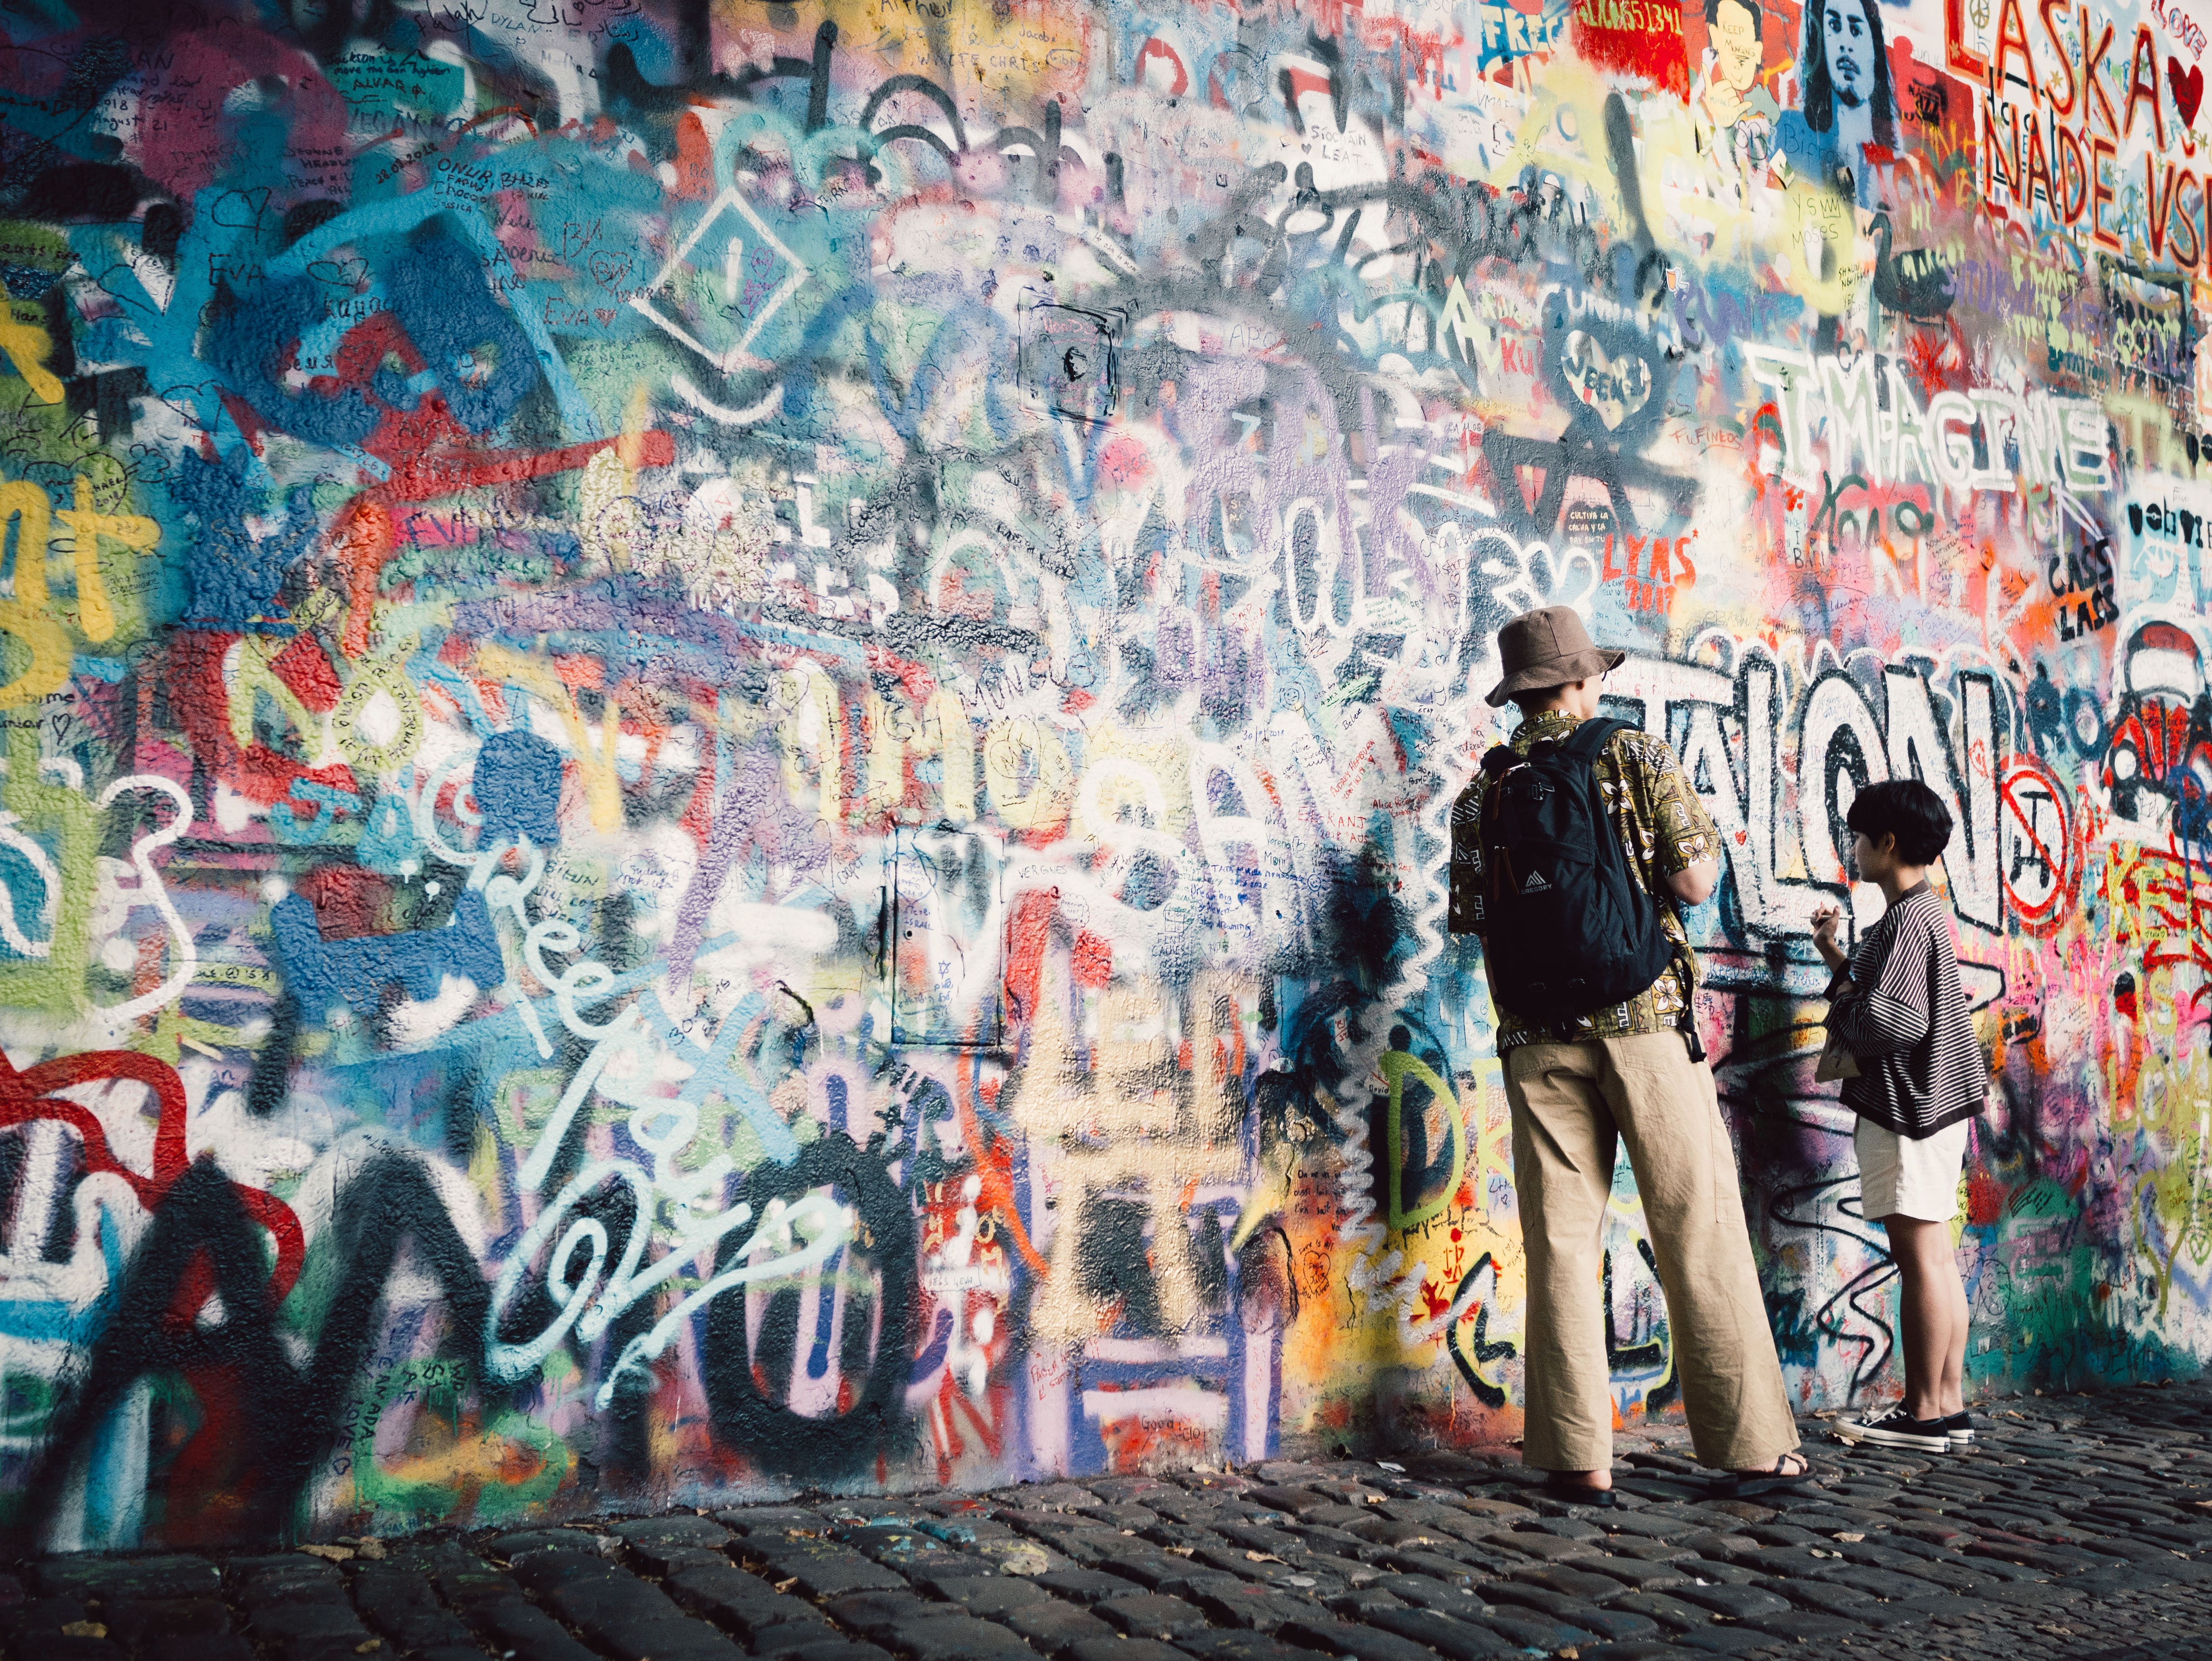
wall, art, street art, graffiti, urban area, mural, street, visual arts, city, style, modern art, painting